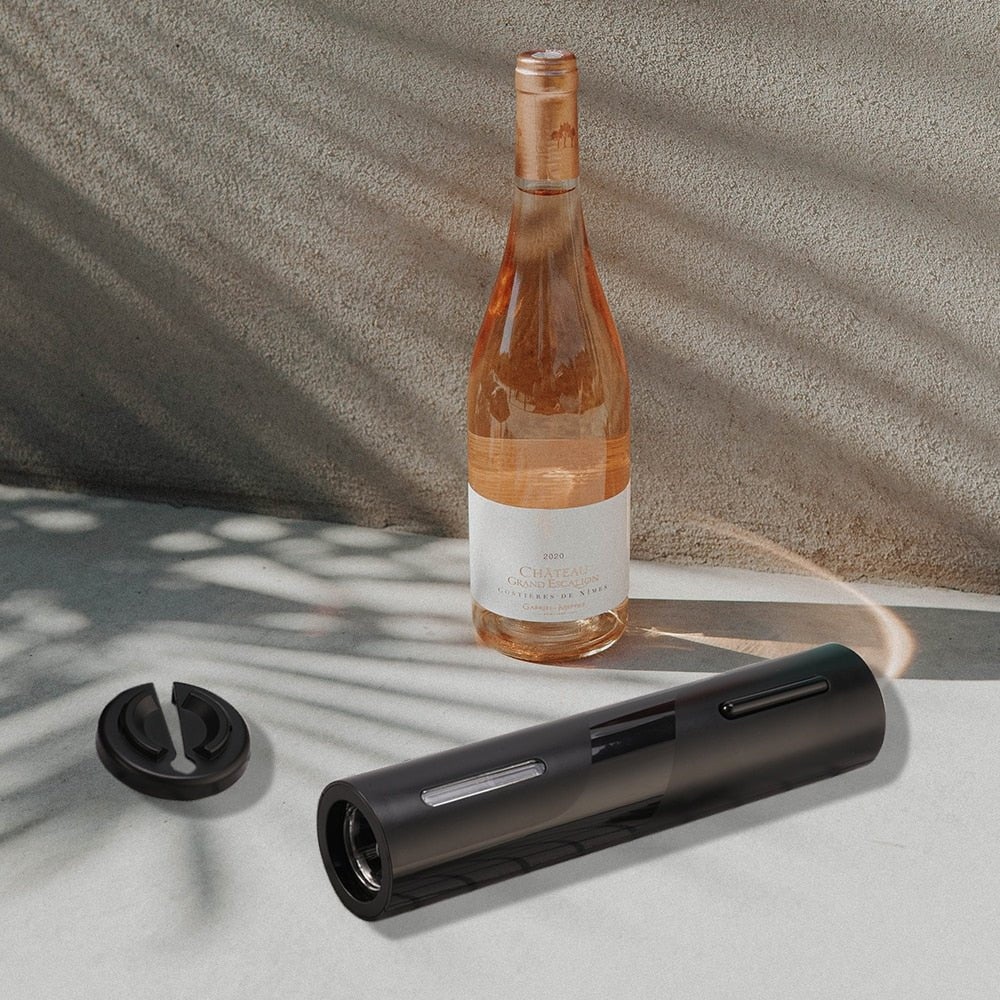
Electronic Cork Remover
Brand: MAGILAN
Category: Home & Garden > Kitchen & Dining > Barware > Corkscrews > Lever Corkscrews